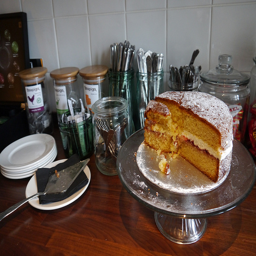
A glass cake plate with a double layer cake on top of it.
A buffet with jams, silverware in glasses and a plate with a half eaten cake.
A cake with powdered sugar half gone and jars of silverware behind it.
A cake sits half cut on a cake plate
This cake is sitting on a cake plate near several jars.